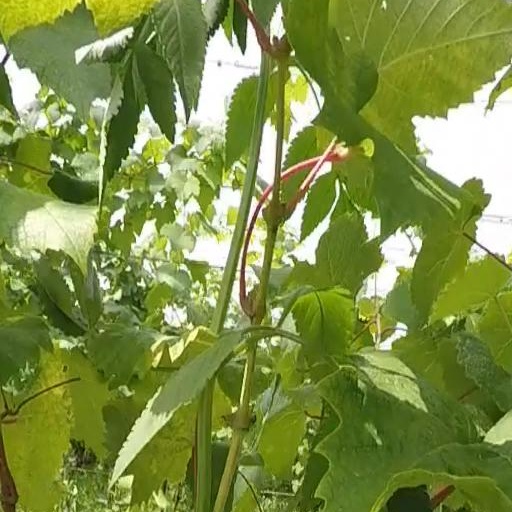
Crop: grape